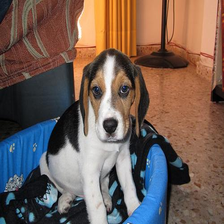
Species: dog
Breed: beagle